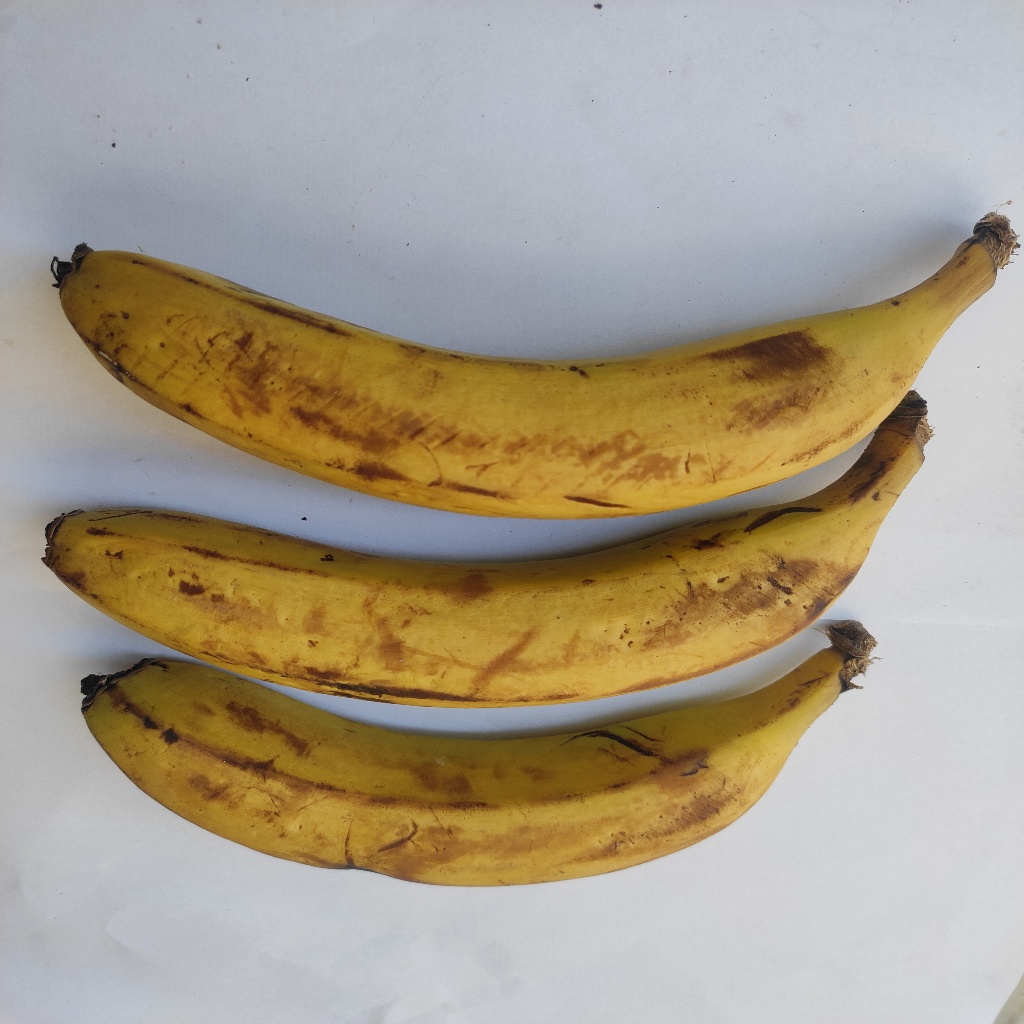
Crop: banana
Quality class: Class_A